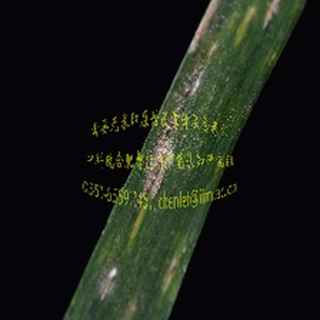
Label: wheat_mildew